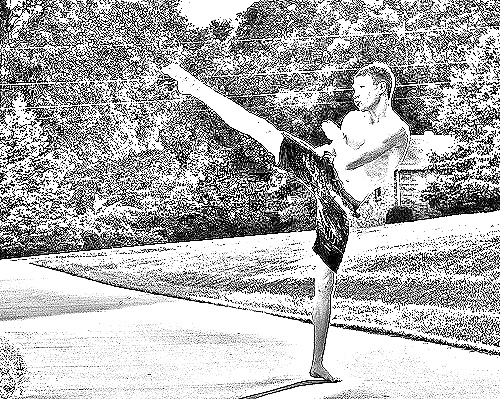
Portrait style: Sketch Portrait